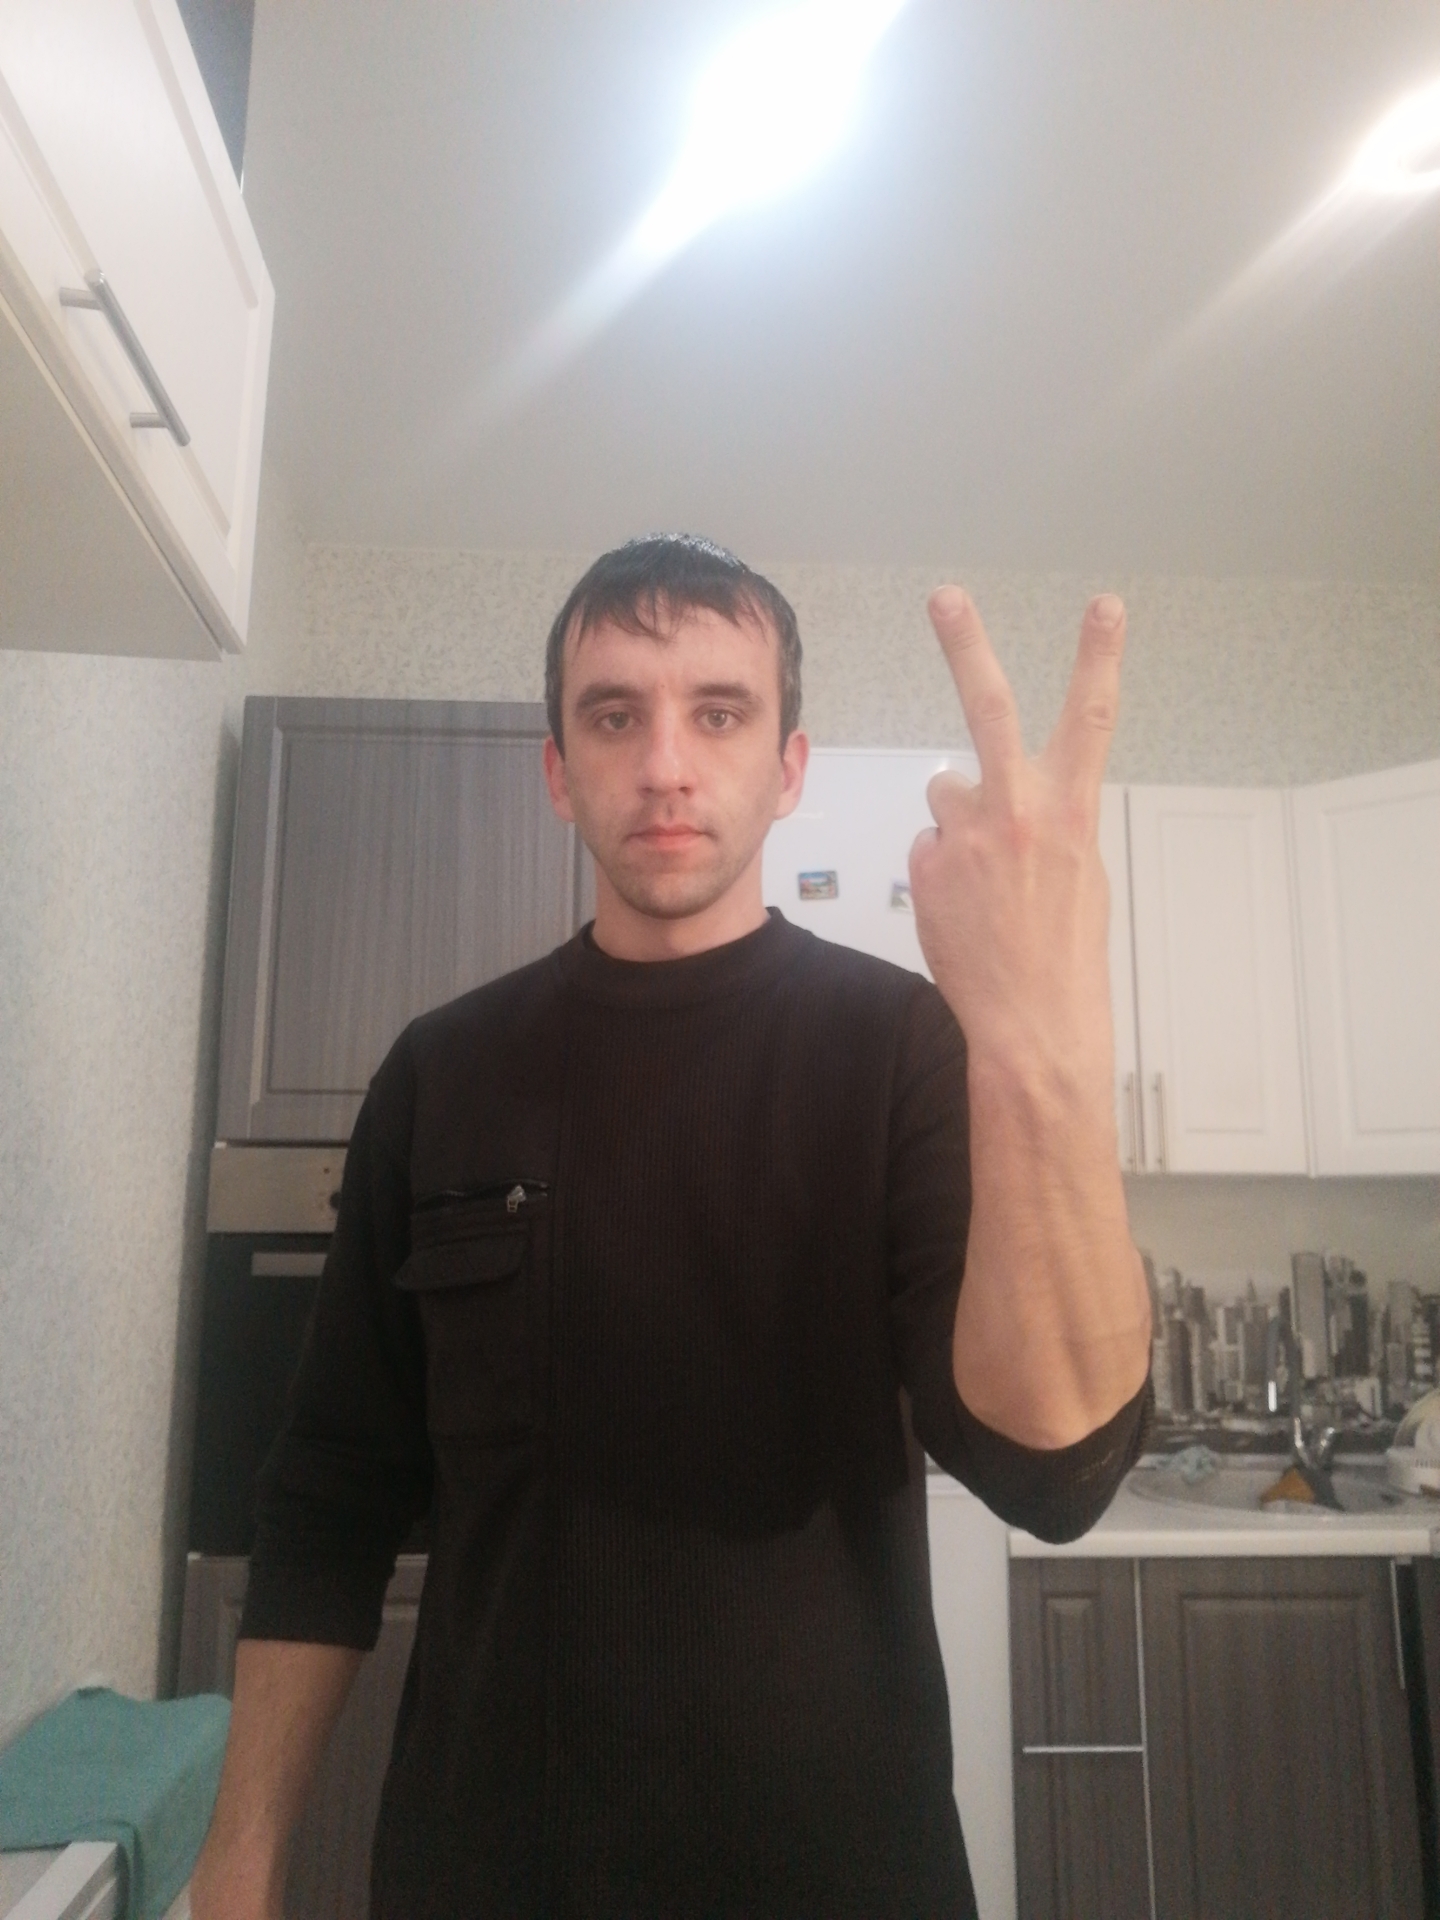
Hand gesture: peace_inverted